History of USM Alger (2010–present)

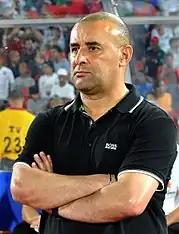
Abdelhak Benchikha leads USM Alger to win the first continental title by winning the 2022–23 CAF Confederation Cup.

In the CAF Champions League semi-final, USM Alger faced WAC Casablanca in a much-anticipated regional clash. Despite tense diplomatic relations between Algeria and Morocco, the encounter unfolded in a remarkably fraternal atmosphere, reflecting the historic and cultural ties between the two clubs both founded in 1937. The supporters of Wydad were warmly welcomed in Algiers, receiving free entry to the stadium, and WAC Casablanca reciprocated the gesture during the second leg in Morocco.